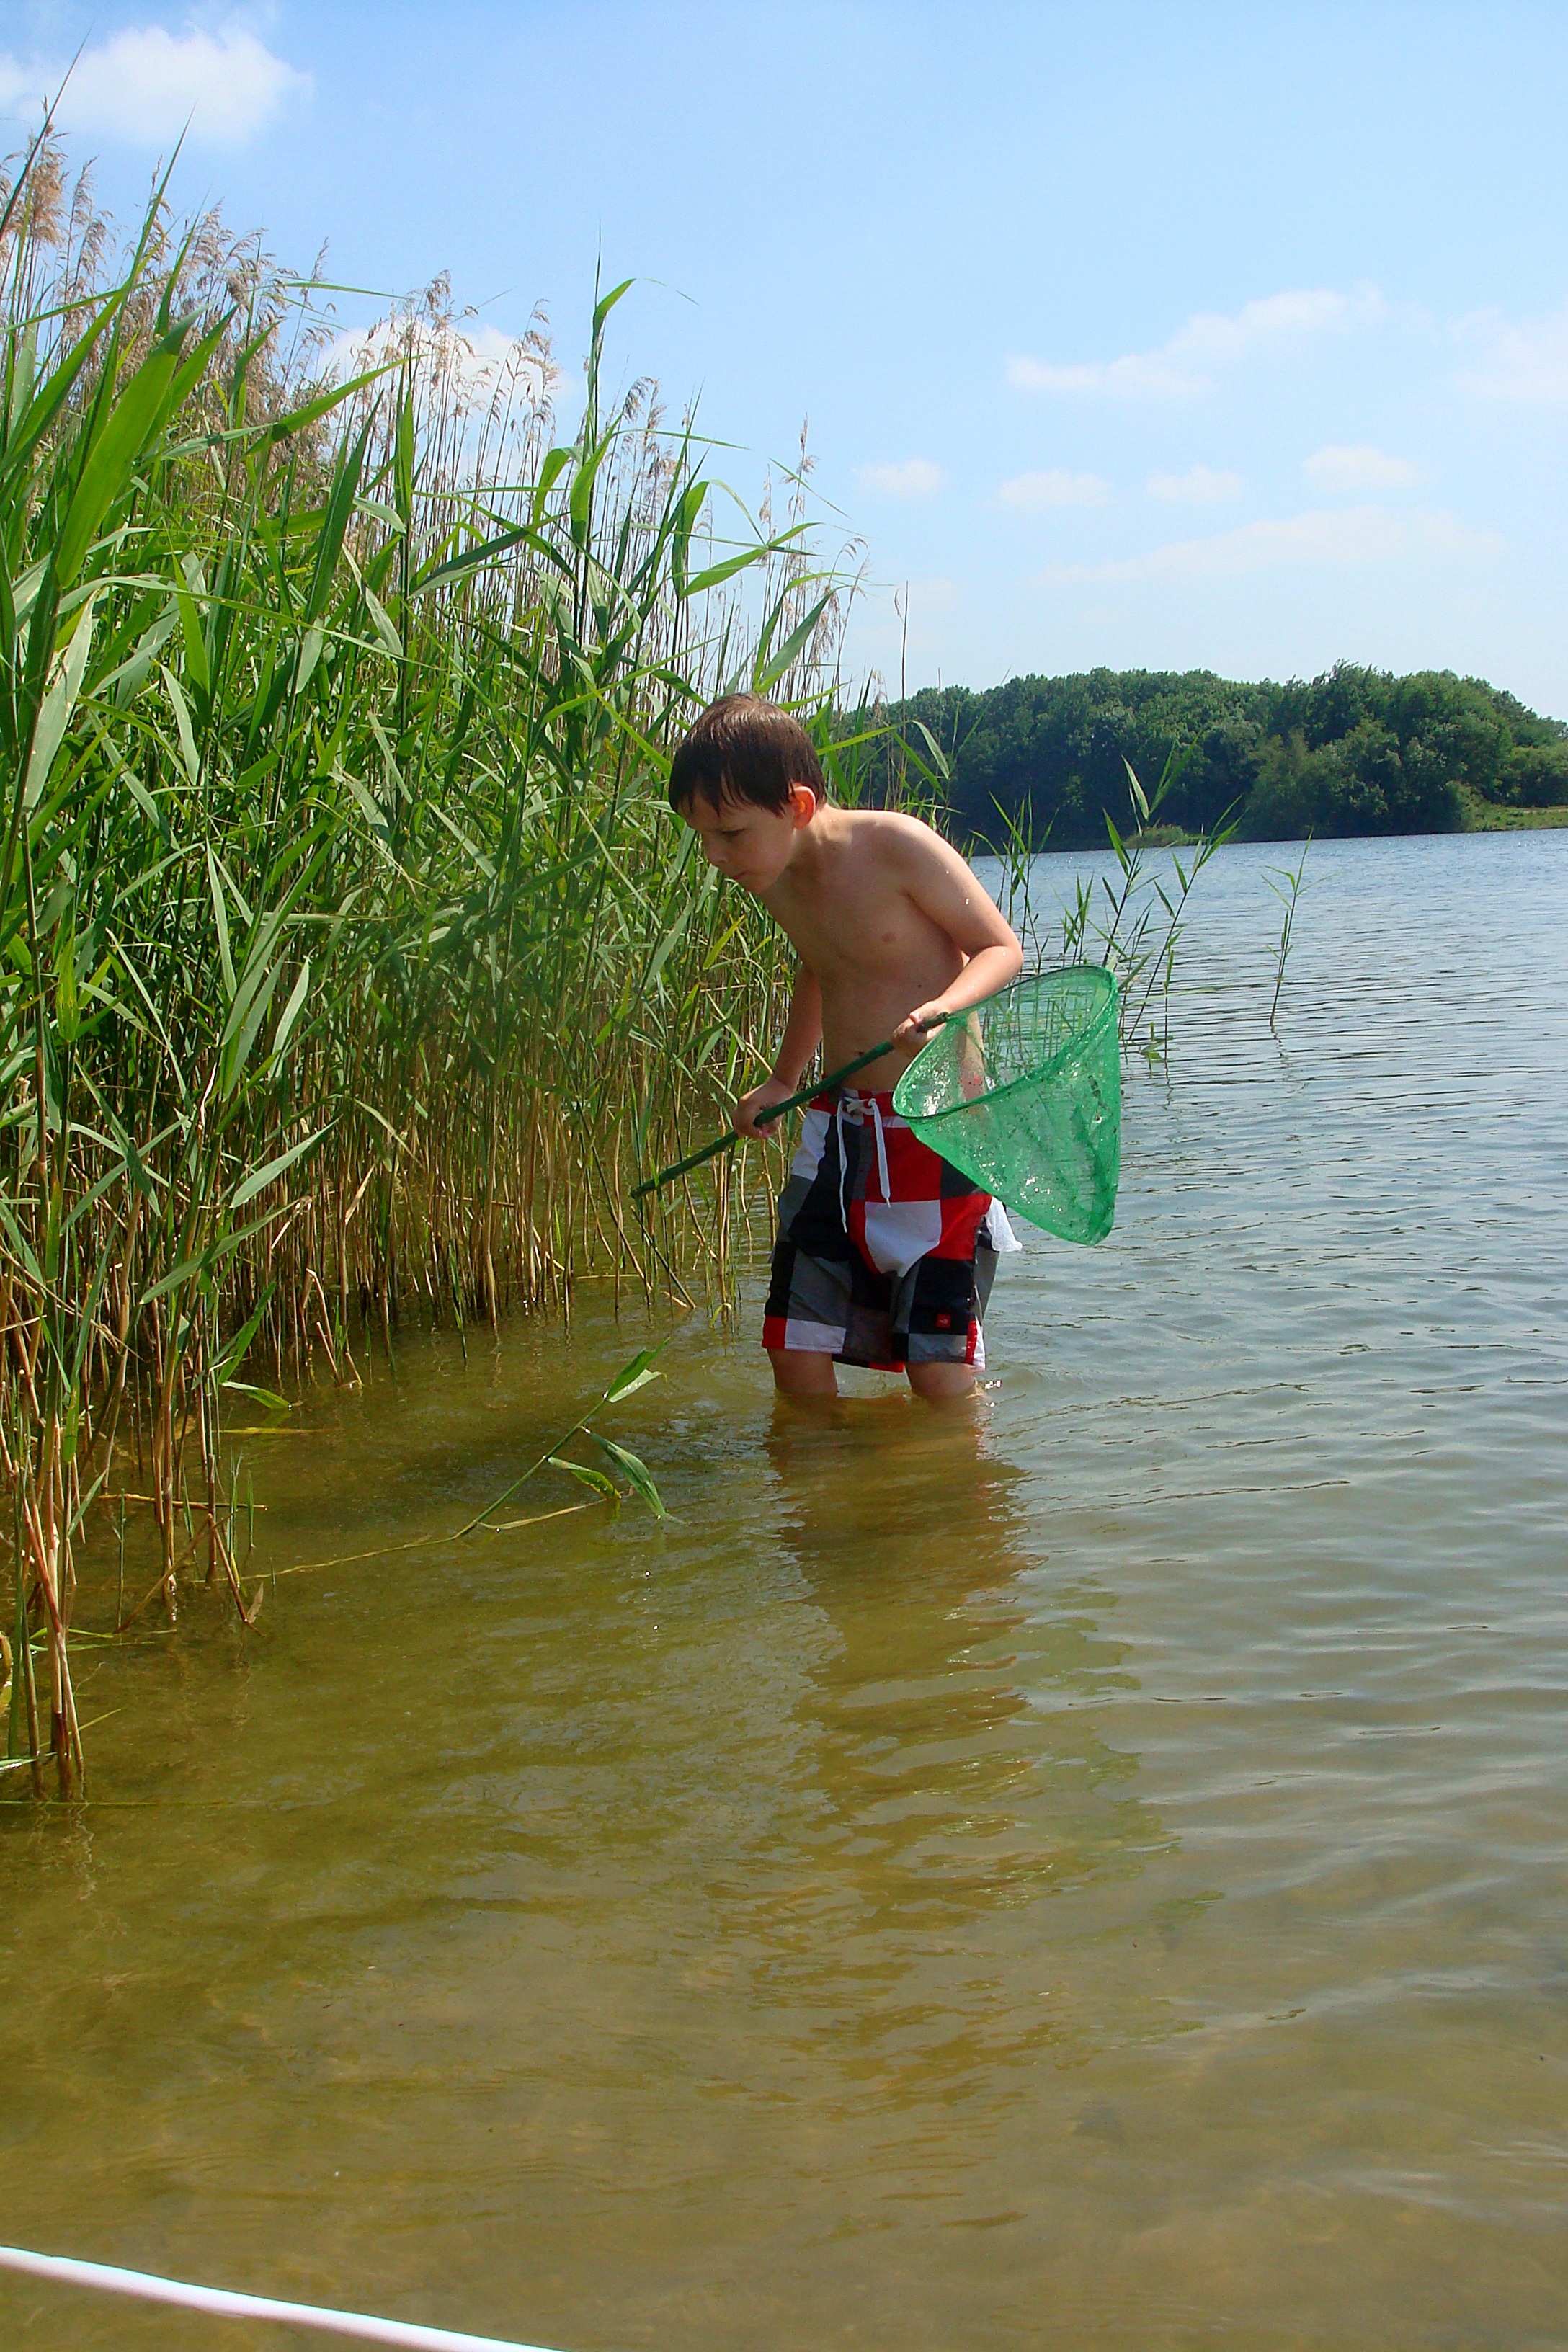
landscape, sea, water, nature, boy, river, reed, fish, fishnet, blue sky, clouds, bright, natural water